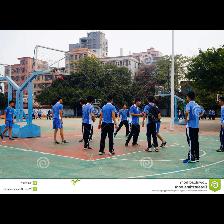
Label: Human